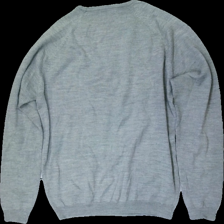
View: back
Type: Sweater
Category: Unisex
Brand: Not in the list
Brand text on label: iconic sport
Colors: Grey
Material: 50% wool 50% acryl
Cut: Regular
Size: L
Season: All
Price range: <50
Recommended usage: Export